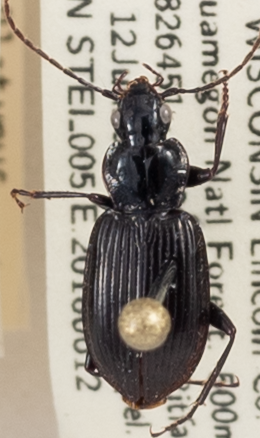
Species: Platynus decentis
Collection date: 2018-06-12
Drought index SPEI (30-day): -1.444
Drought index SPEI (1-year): -0.152
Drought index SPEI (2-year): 1.93